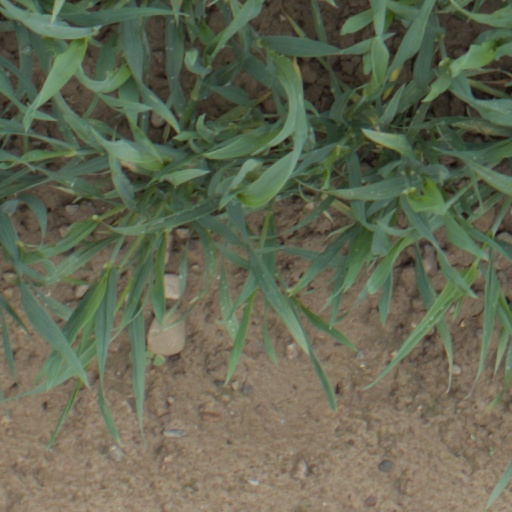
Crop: wheat